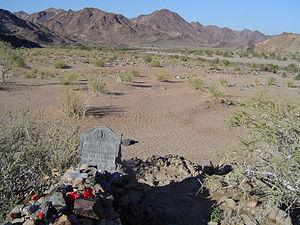
Le canyon de la rivière Fish est un canyon formé par la rivière Fish situé en Namibie méridionale, dans le parc transfrontalier du ǀAi-ǀAis/Richtersveld.